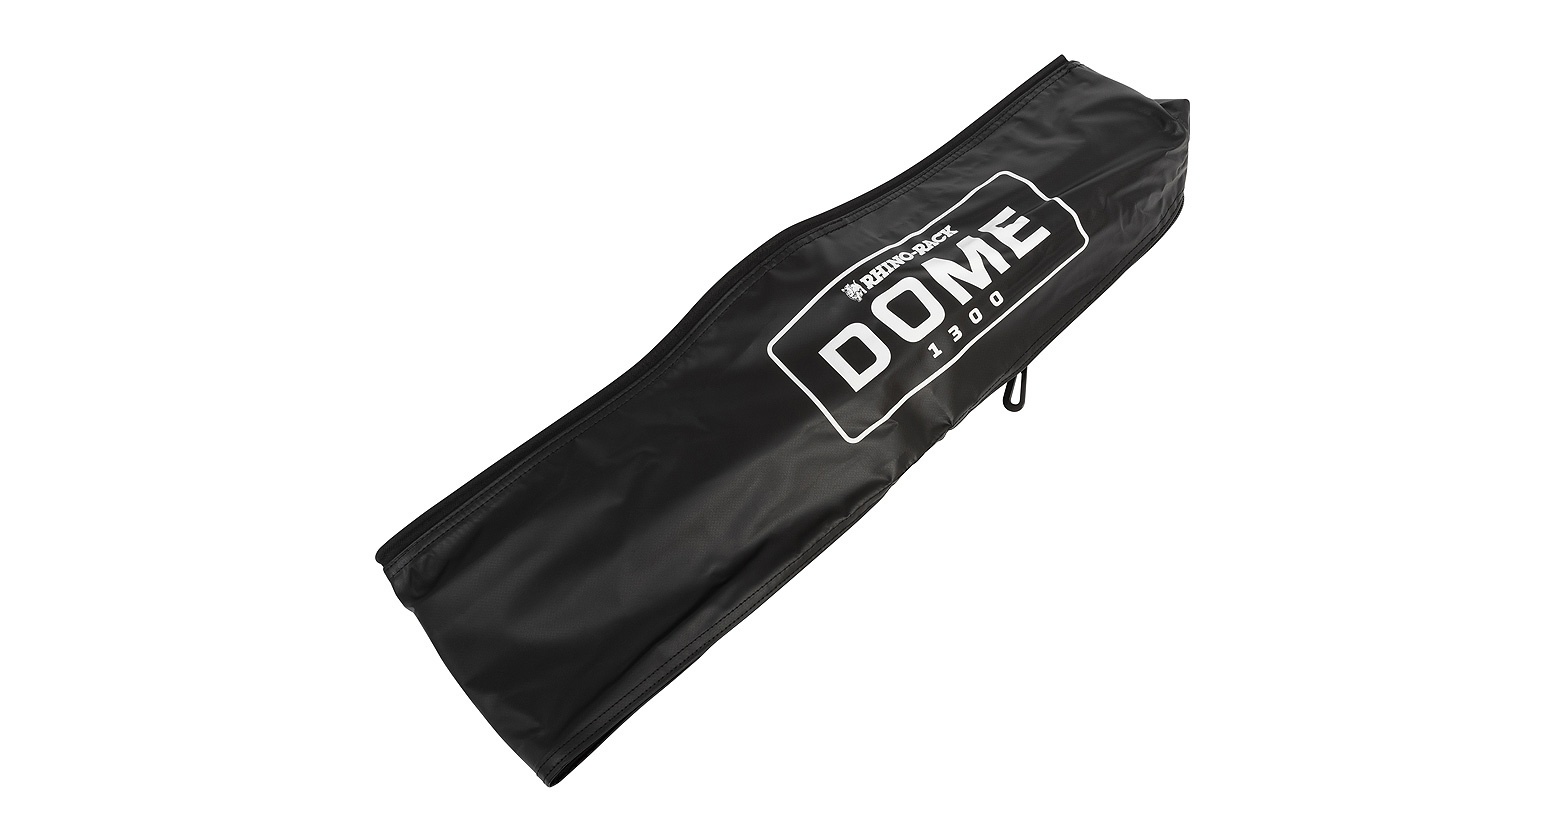
Dome 1300 Black Awning Bag
Brand: Rhino-Rack
Category: Home & Garden > Lawn & Garden > Outdoor Living > Awning Accessories > Storage Bags